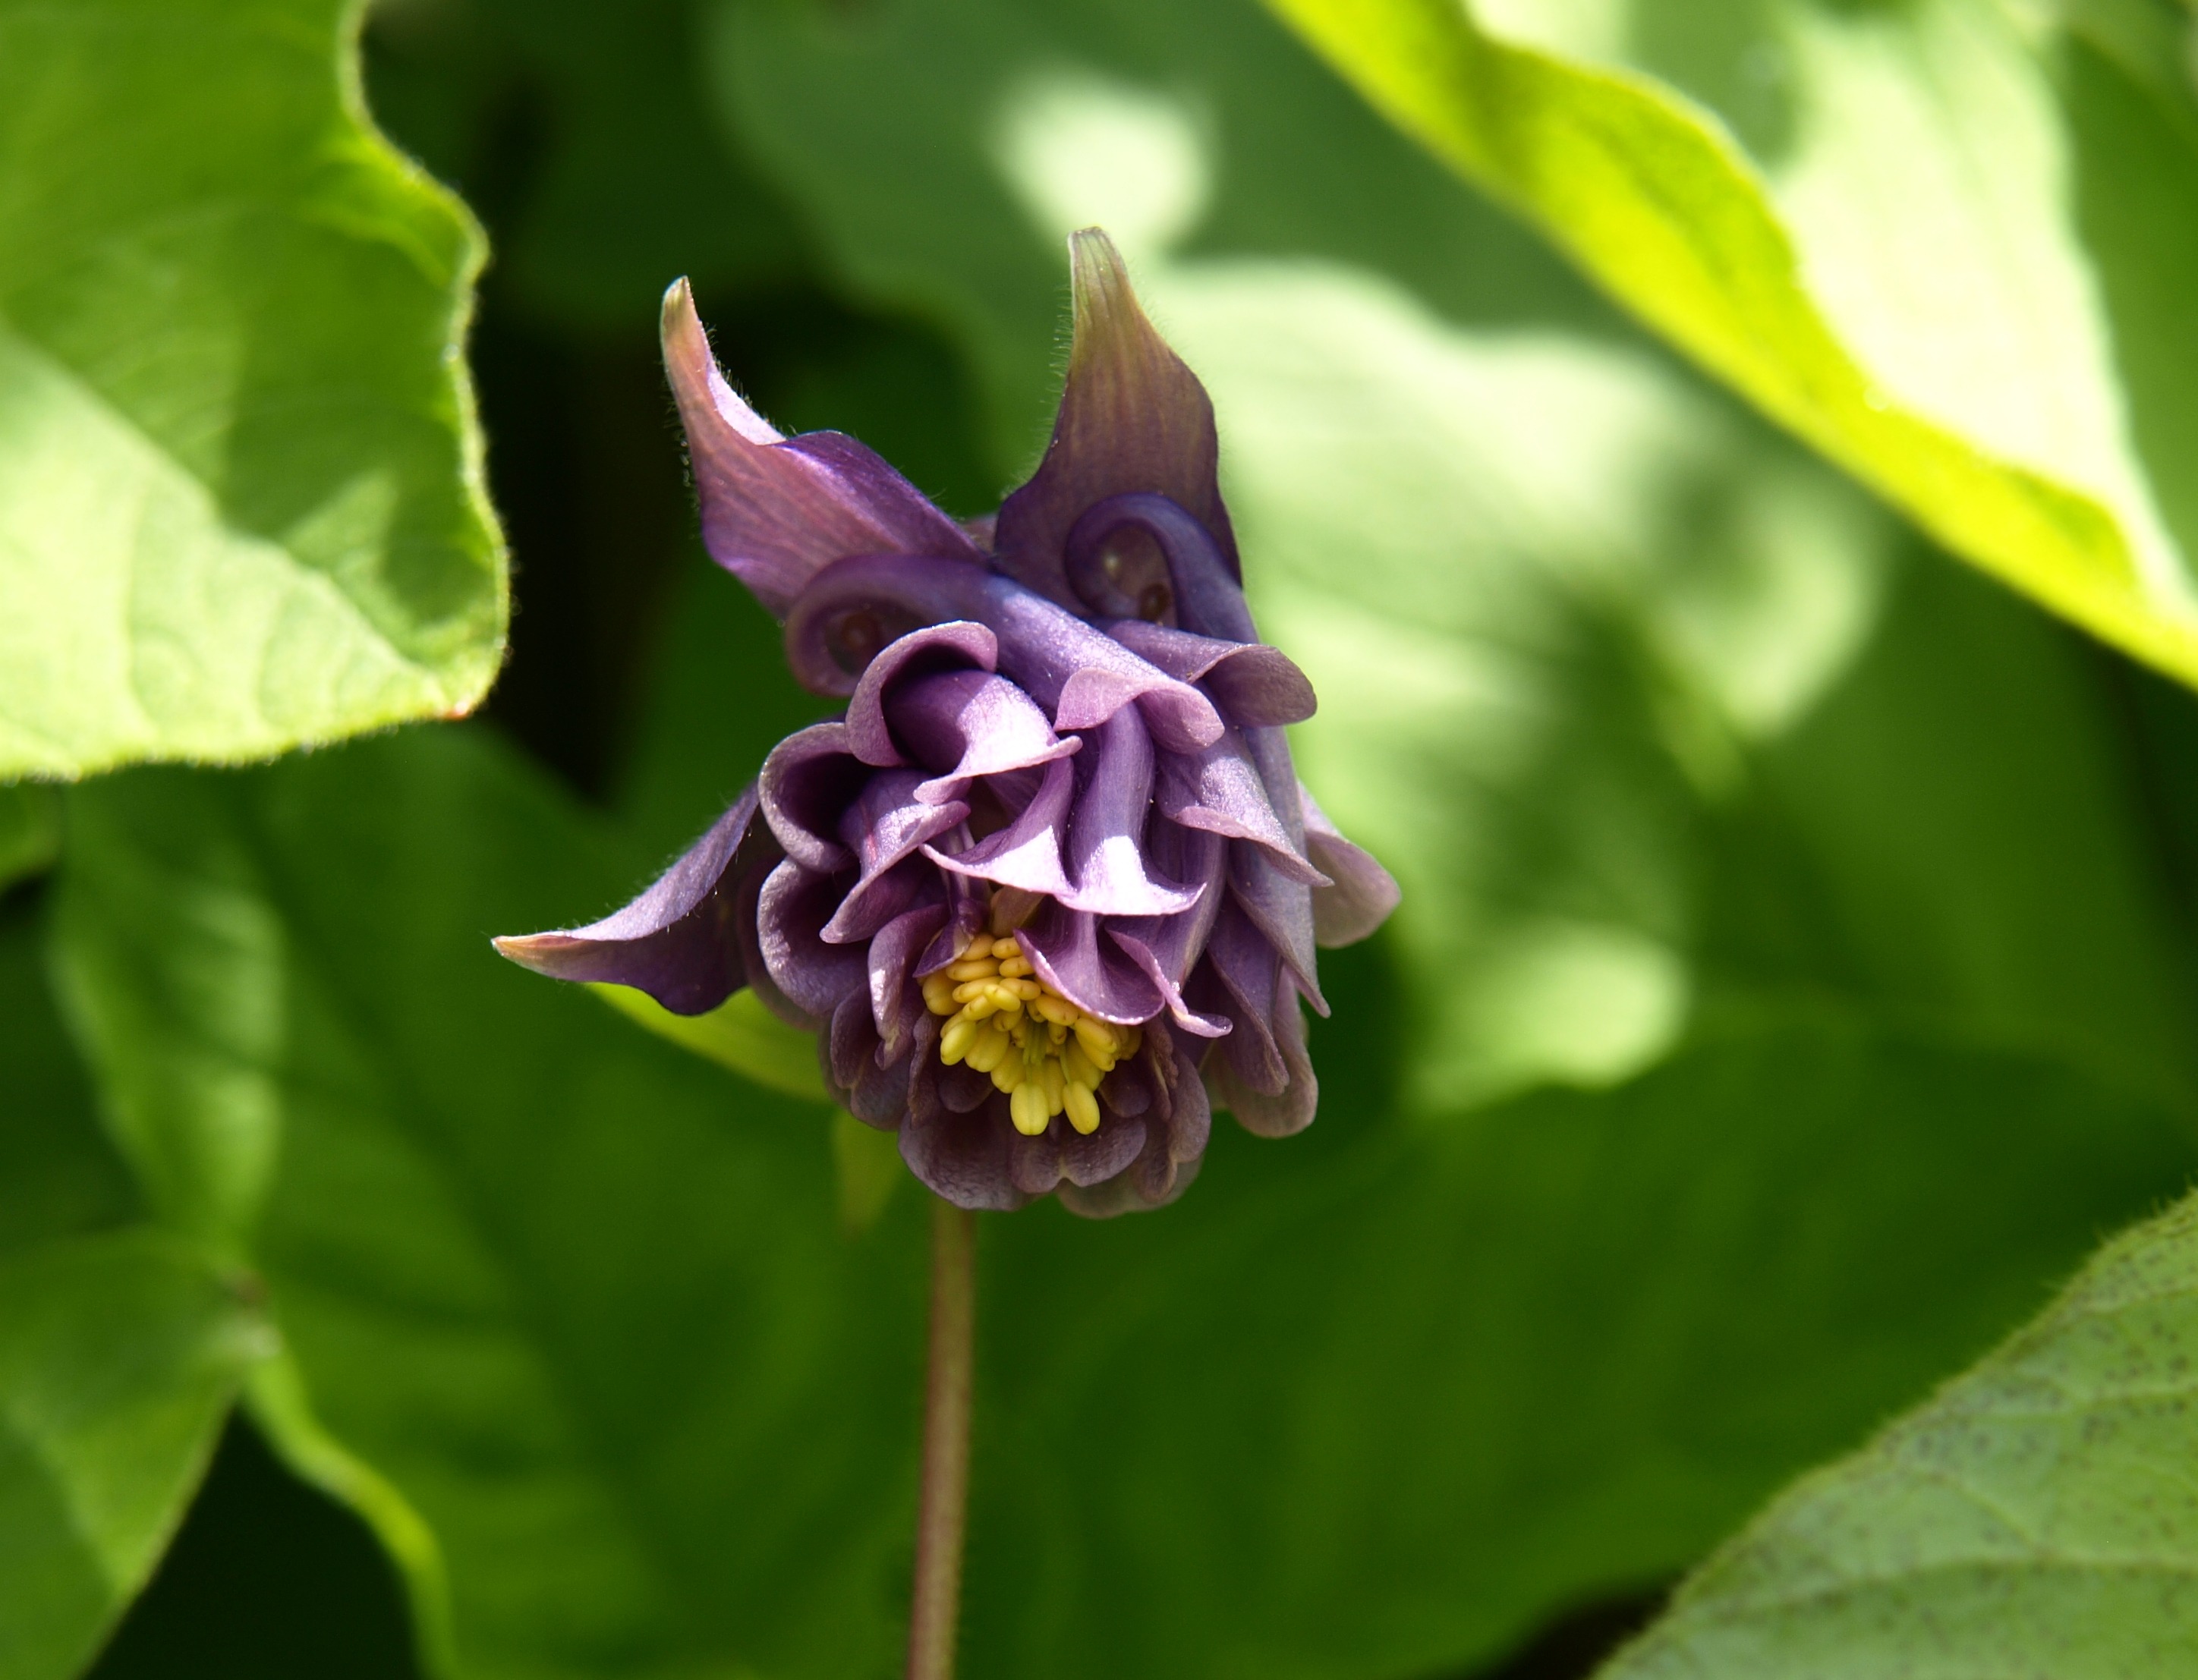
nature, blossom, plant, leaf, flower, purple, bloom, green, botany, close, flora, wild flower, wildflower, cypripedium, macro photography, flowering plant, land plant, dayflower family, fawn lily